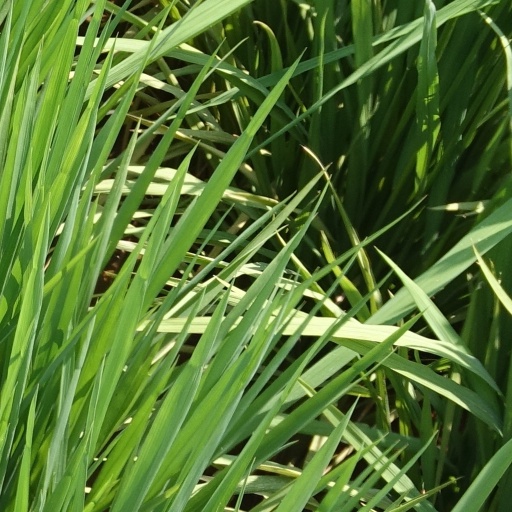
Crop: rice